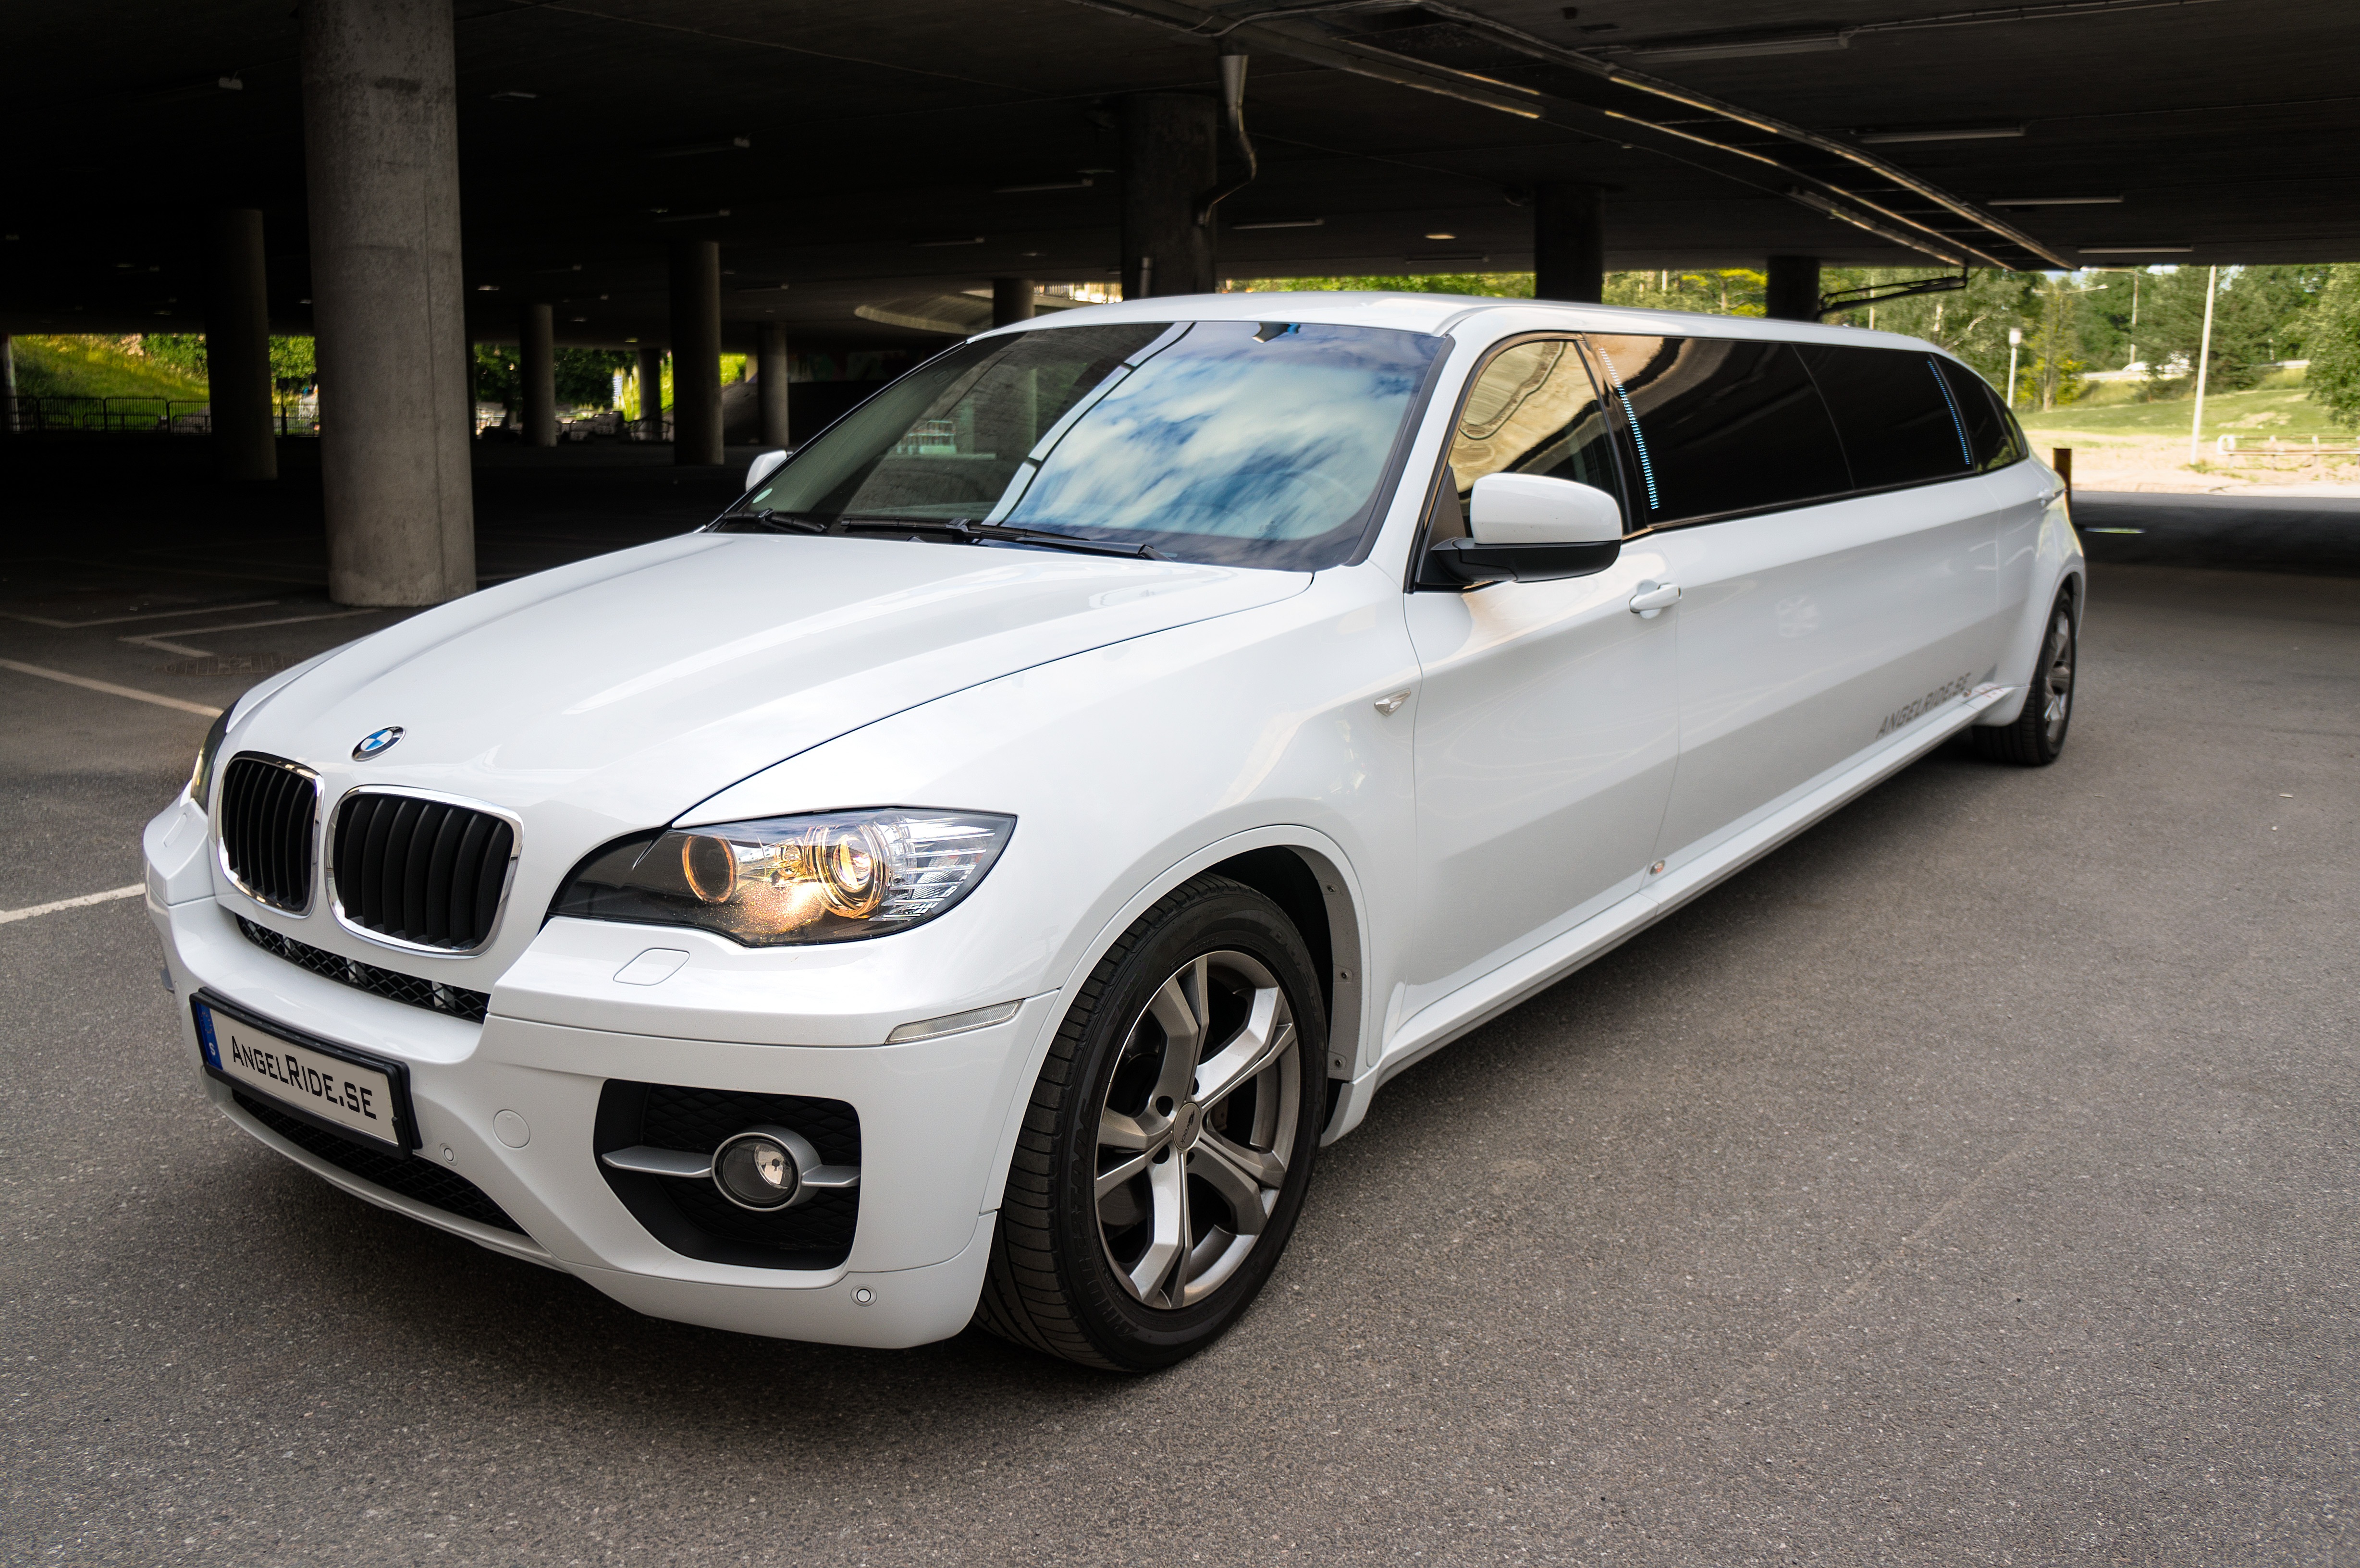
technology, car, wheel, travel, transportation, transport, vehicle, clean, auto, business, headlight, tire, bumper, long, automobiles, luxury, performance, rim, stretch, new, elegant, bmw, limo, shiny, limousine, elegance, wealth, luxurious, luxury cars, sport utility vehicle, land vehicle, automobile make, automotive exterior, automotive design, luxury vehicle, executive car, personal luxury car, bmw concept x6 activehybrid